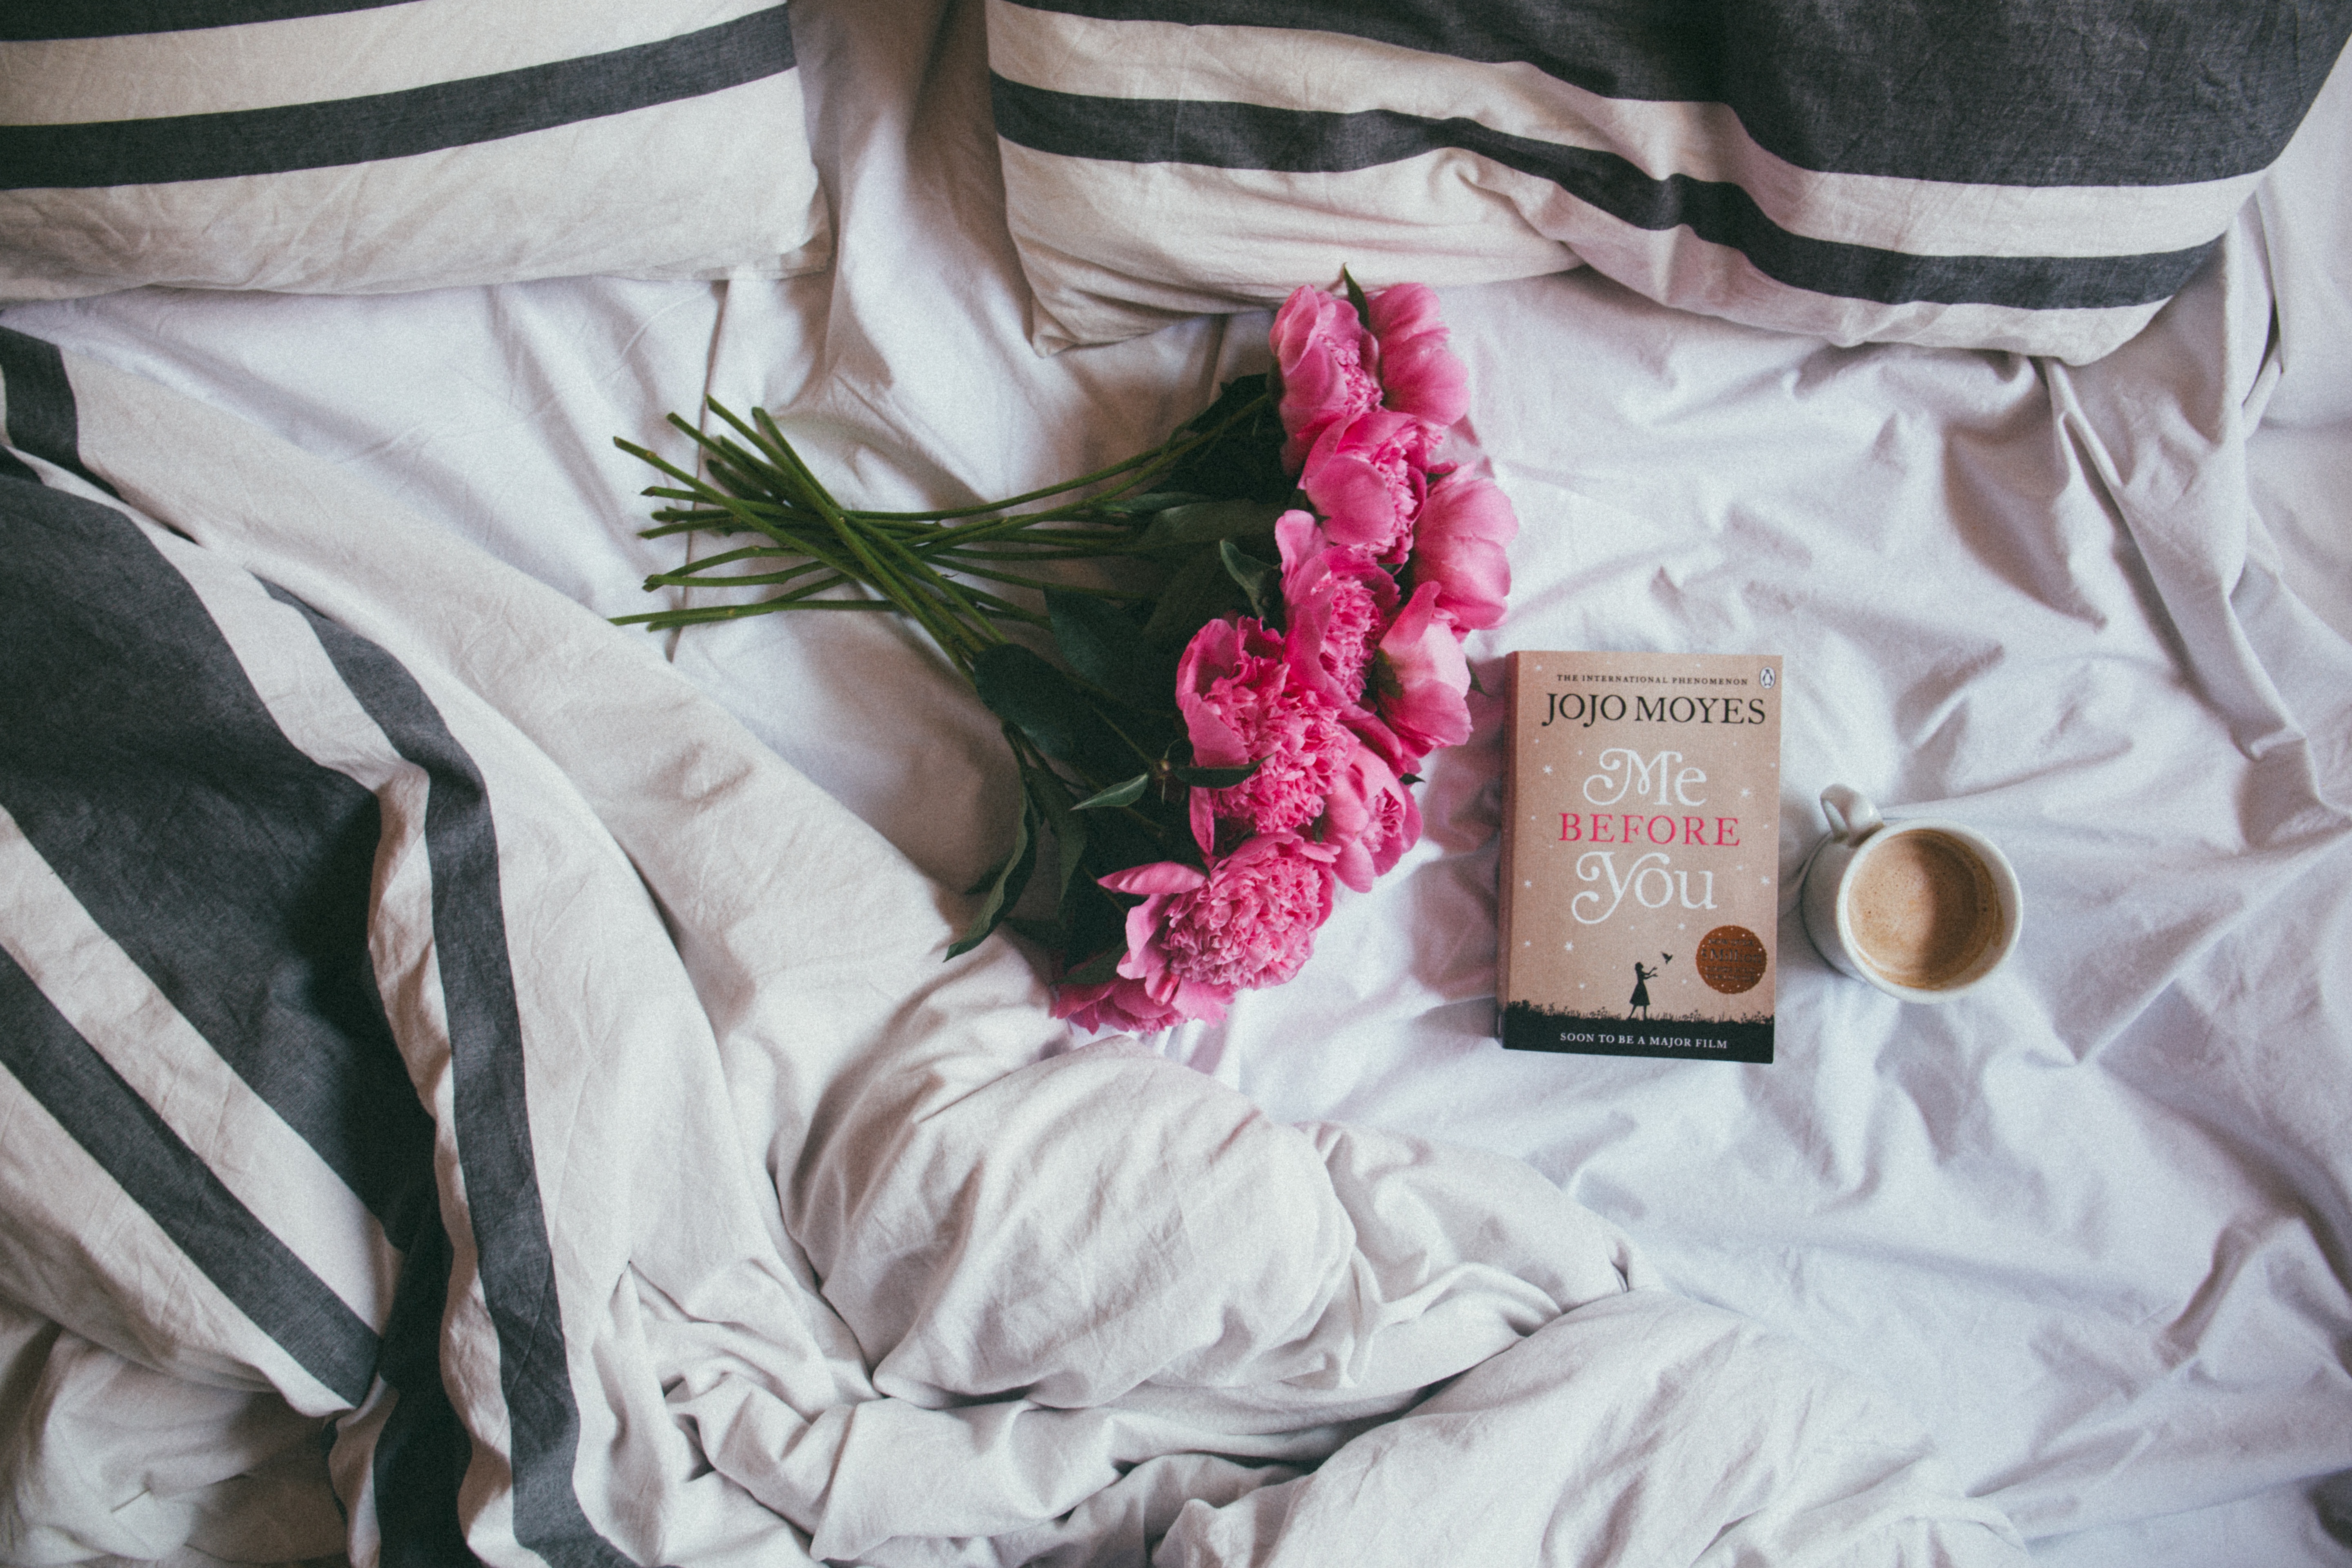
book, coffee, flower, spring, clothing, bedroom, textile, dress, bed